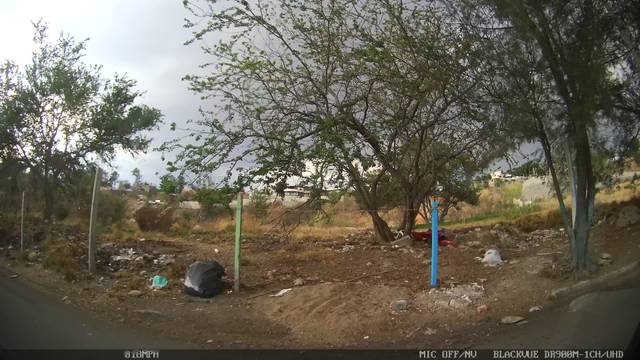
Region: Mexico
Coordinates: 20.609, -103.324